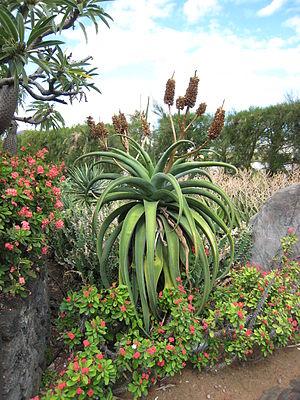
Aloe vaombe au Parc Exotica.
L' aloe vaombe est une variété arborescente d'aloe endémique de l'île de Madagascar.